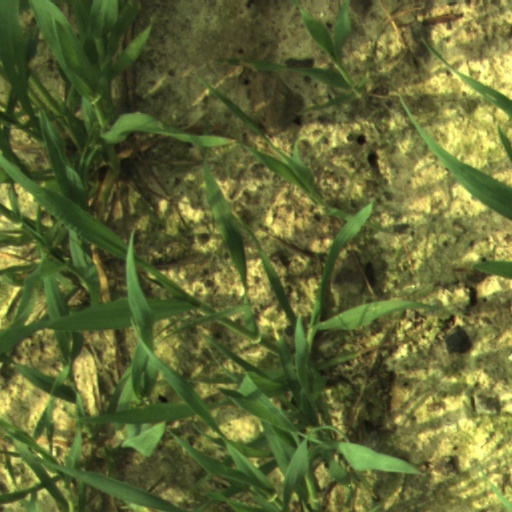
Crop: wheat